Women in Aztec civilization

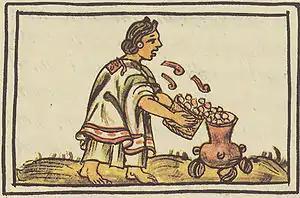
Illustration of an Aztec woman blowing on maize (corn) before putting it into the cooking pot, so that it will not fear the fire. From the late 16th-century Florentine Codex

conquest of Aztec territories decreased much of the indigenous population through warfare and foreign disease, such as smallpox, for which the Aztecs had no immunities. The surviving population was confronted by profound attacks upon their culture in the form of Spanish institutions such as the Roman Catholic religion.